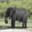
Label: elephant